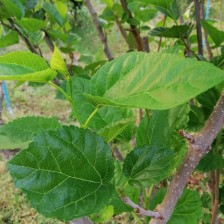
Variety: BlackAustralia